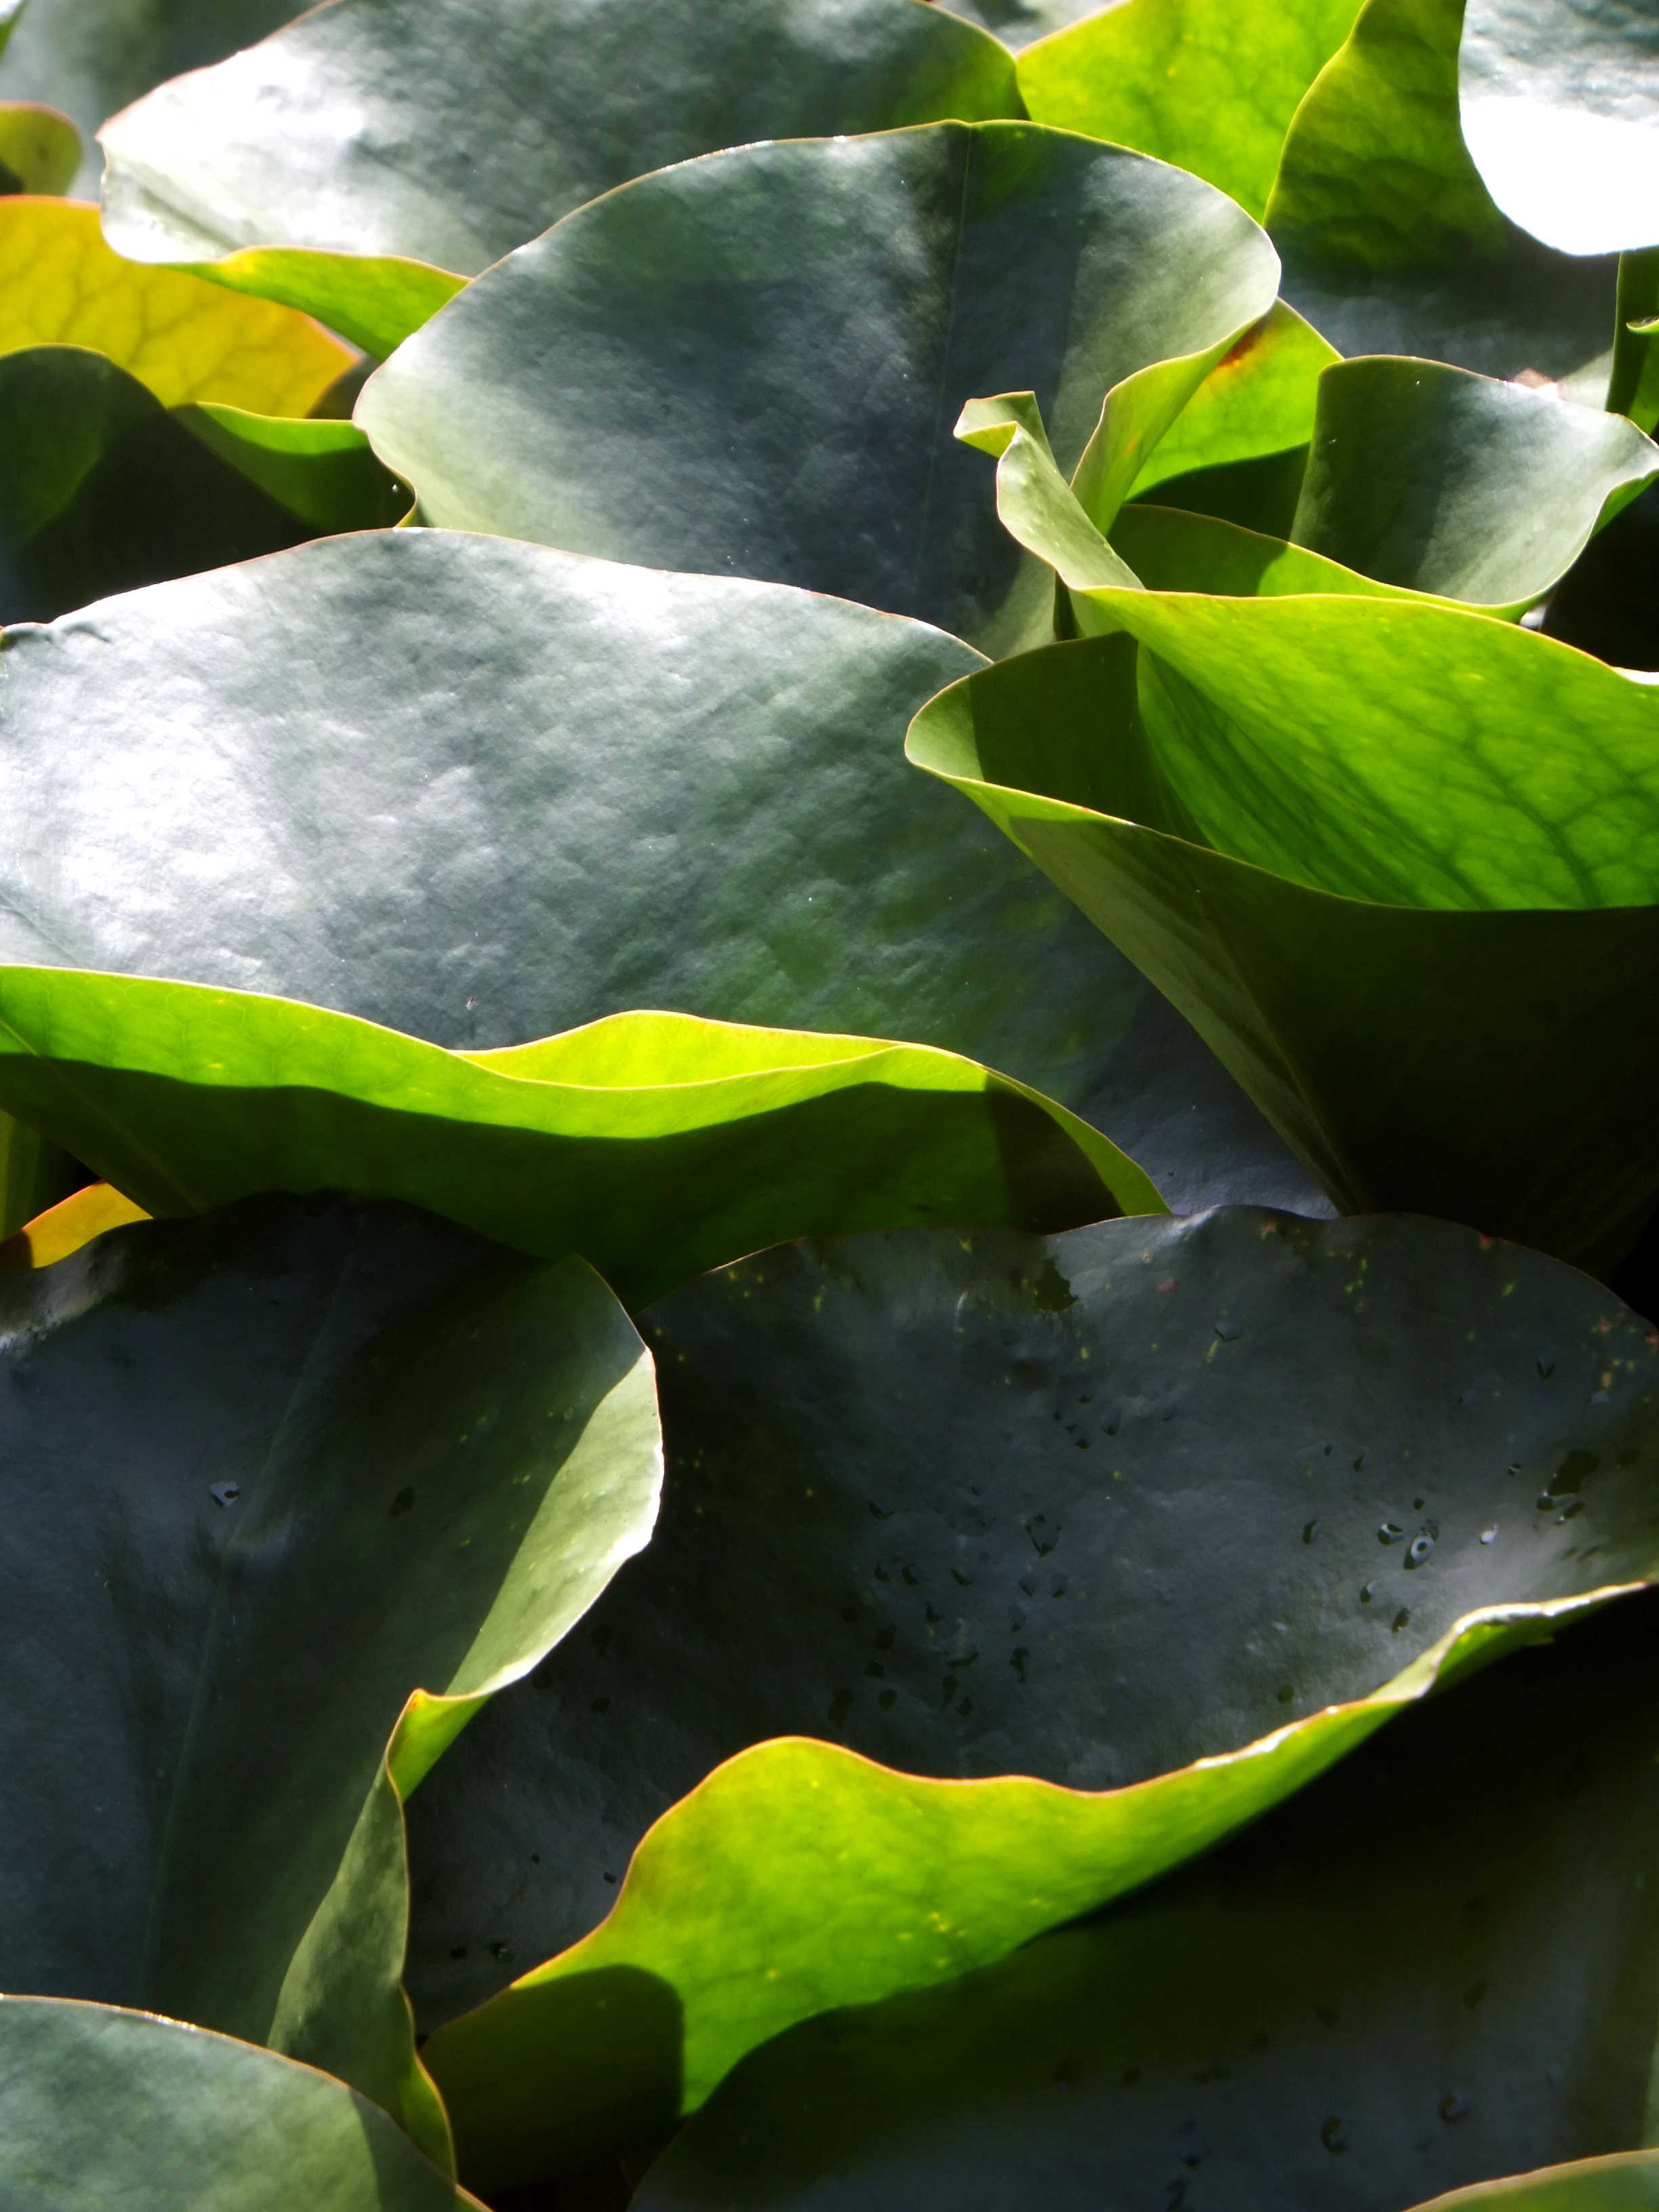
nature, plant, leaf, flower, petal, pond, green, natural, botany, yellow, aquatic plant, flora, flowering plant, land plant, water lily leaf